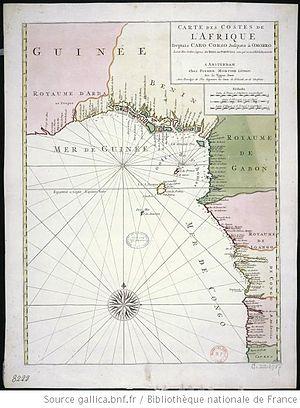
Les Routes de l'esclavage est une série télévisée documentaire en quatre épisodes de 52 minutes ayant trait à l'histoire de l'esclavage coréalisée par Daniel Cattier, Juan Gélas et Fanny Glissant, coproduite notamment par la Compagnie des phares et balises et diffusée en mai 2018 par Arte et France Ô.
Cette page traite de l'histoire de Sao Tomé-et-Principe.
Cet article couvre l'histoire du territoire du Bénin depuis le XVIᵉ siècle, pour la zone géographique incluse en 1960 dans ce qui a été appelé à l'époque la République du Dahomey avant de devenir la République populaire du BENIN